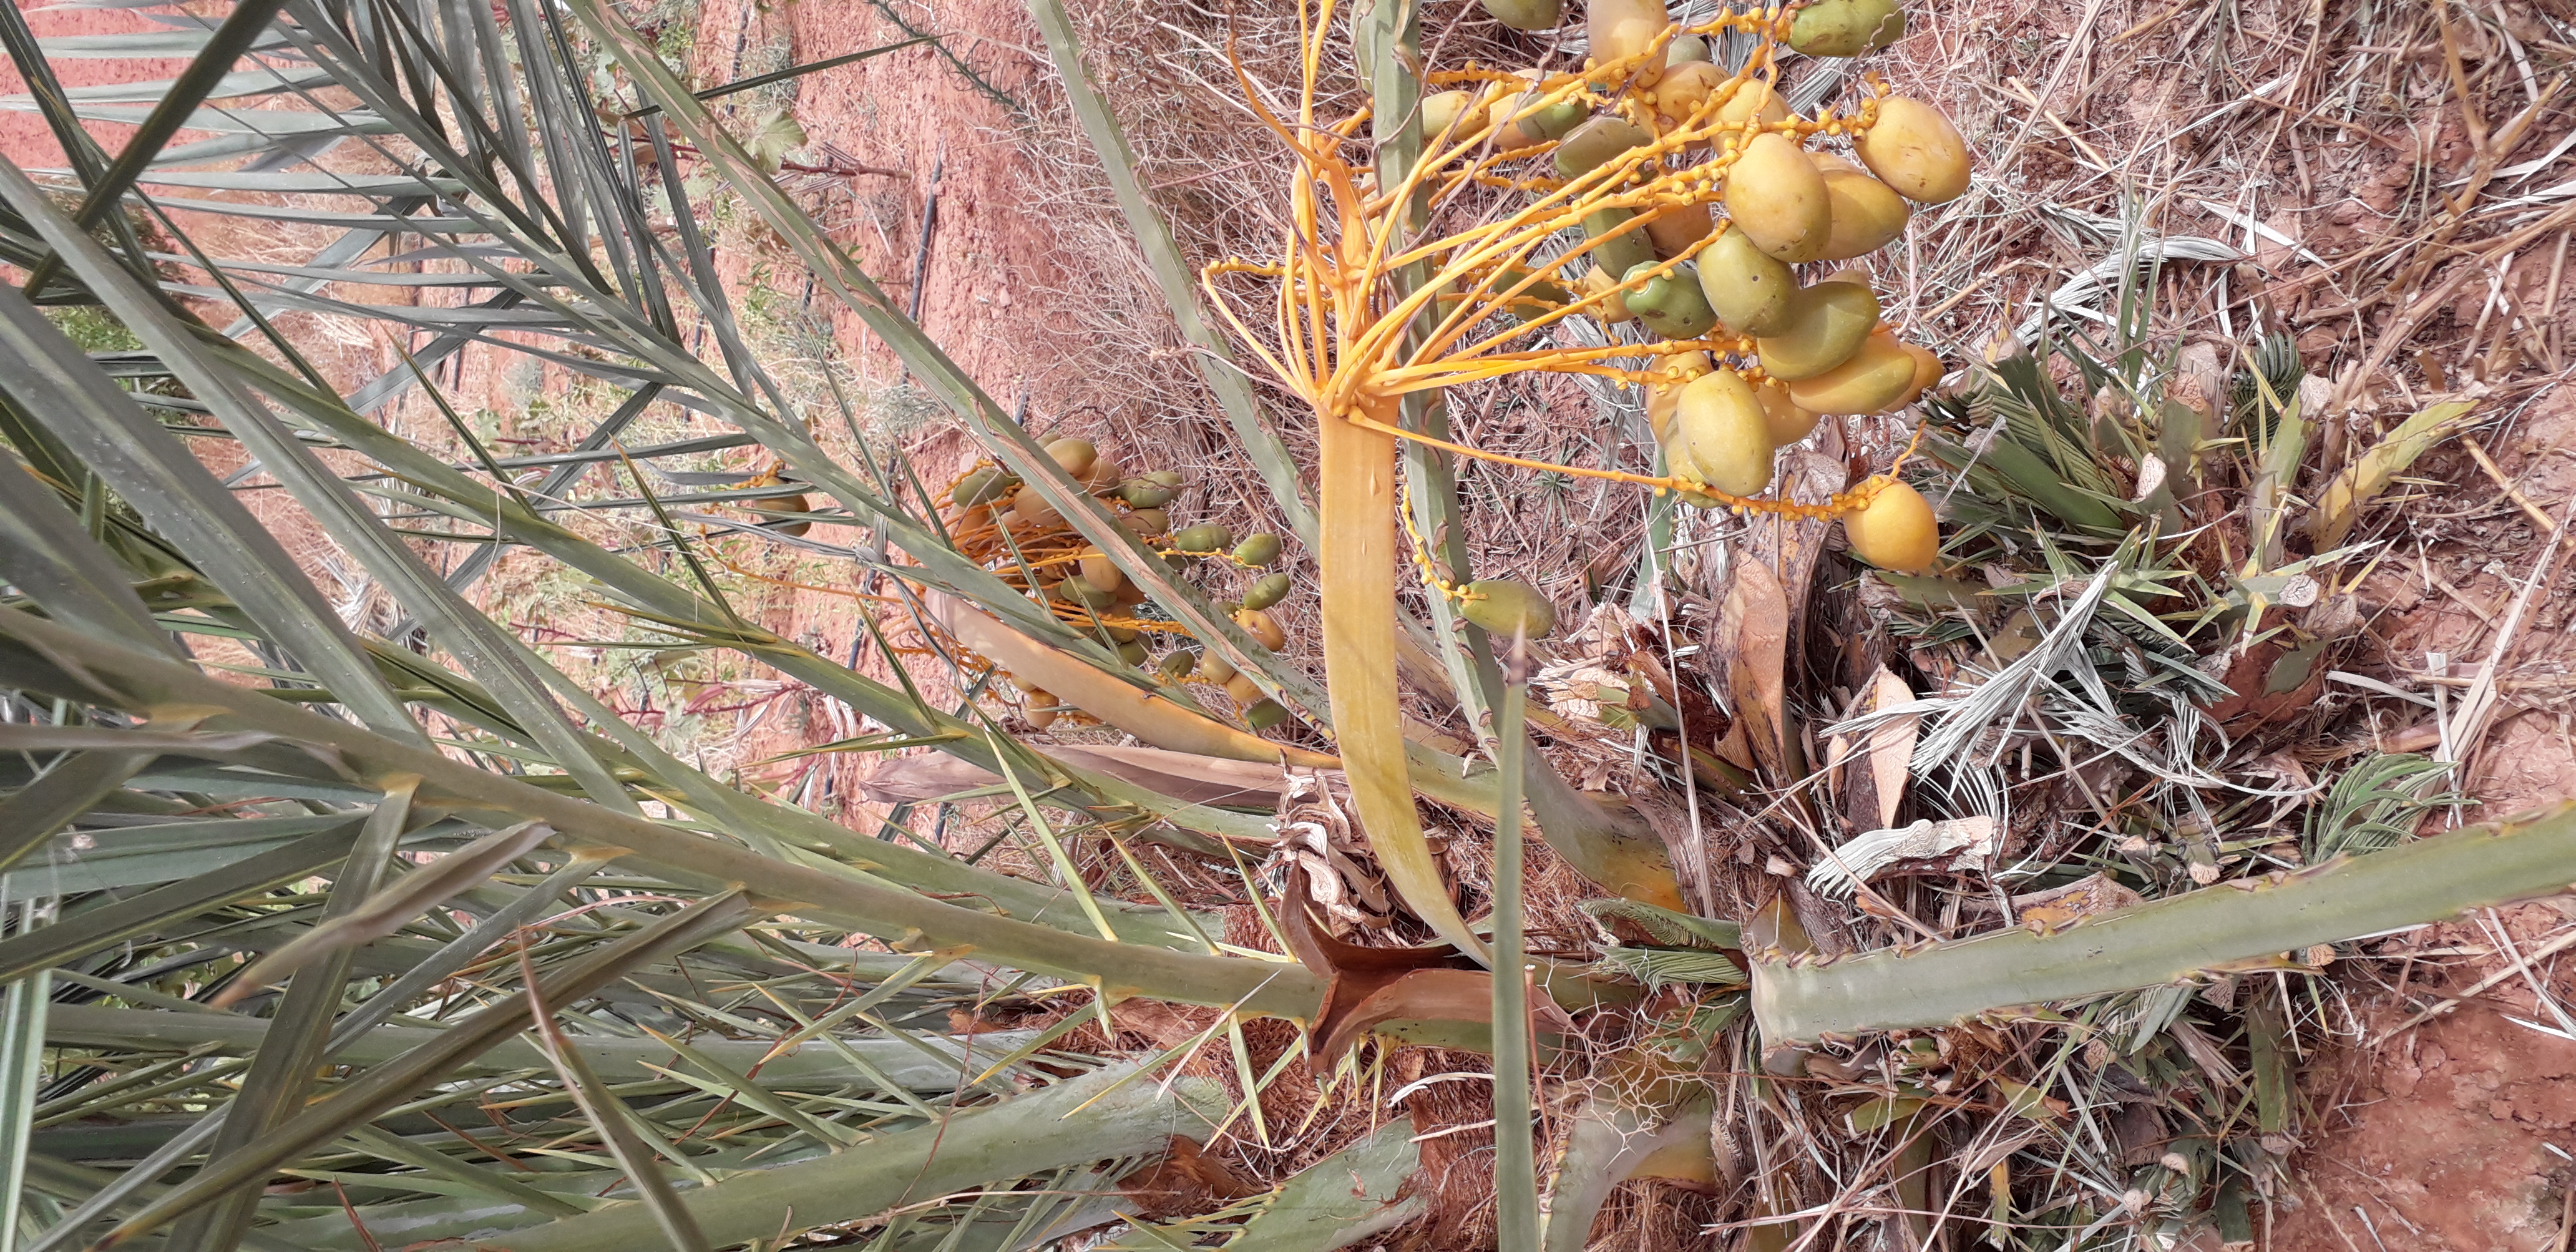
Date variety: Boumajhoul